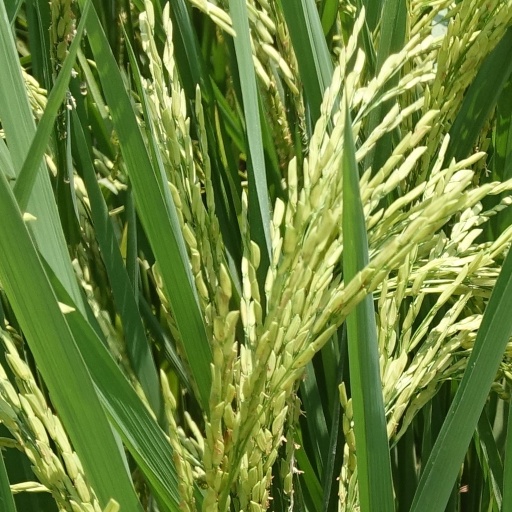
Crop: rice